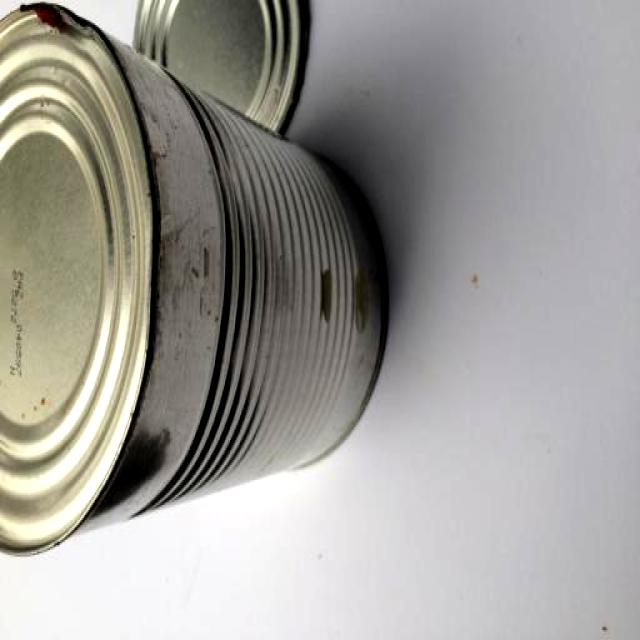
Label: Metal